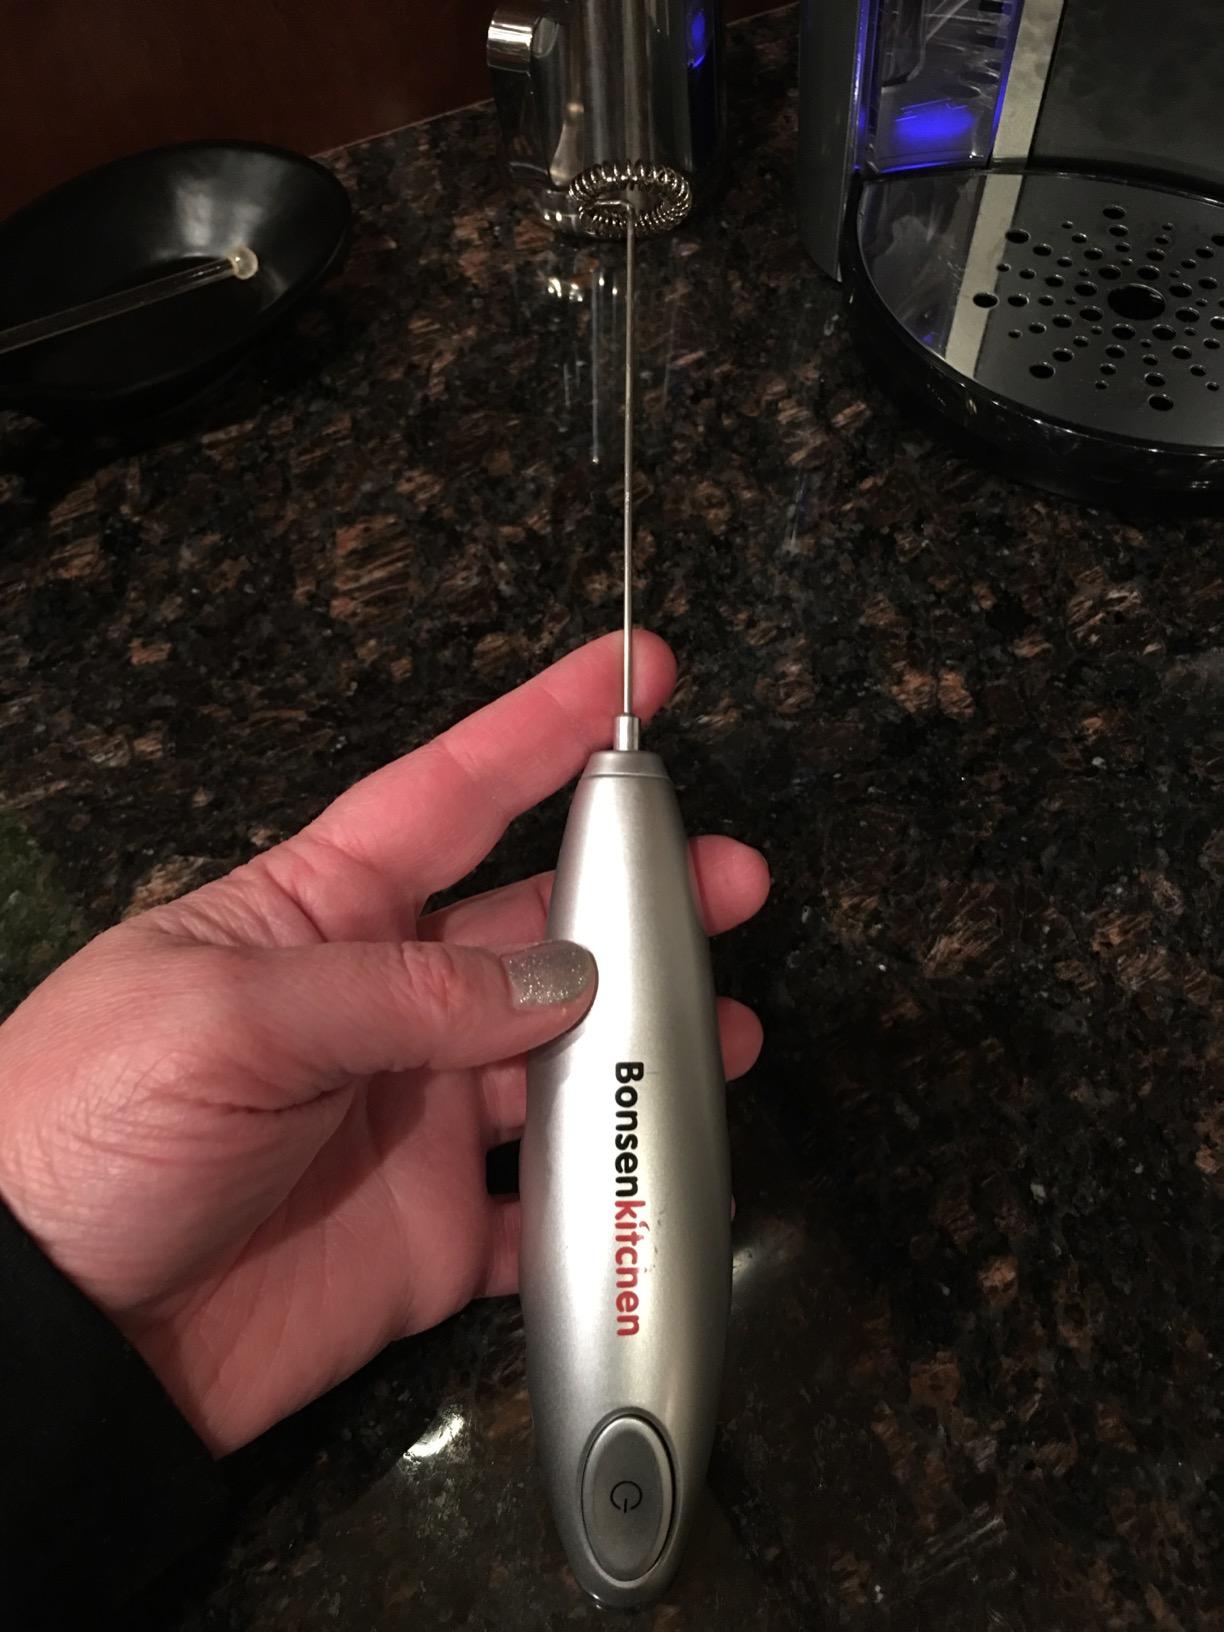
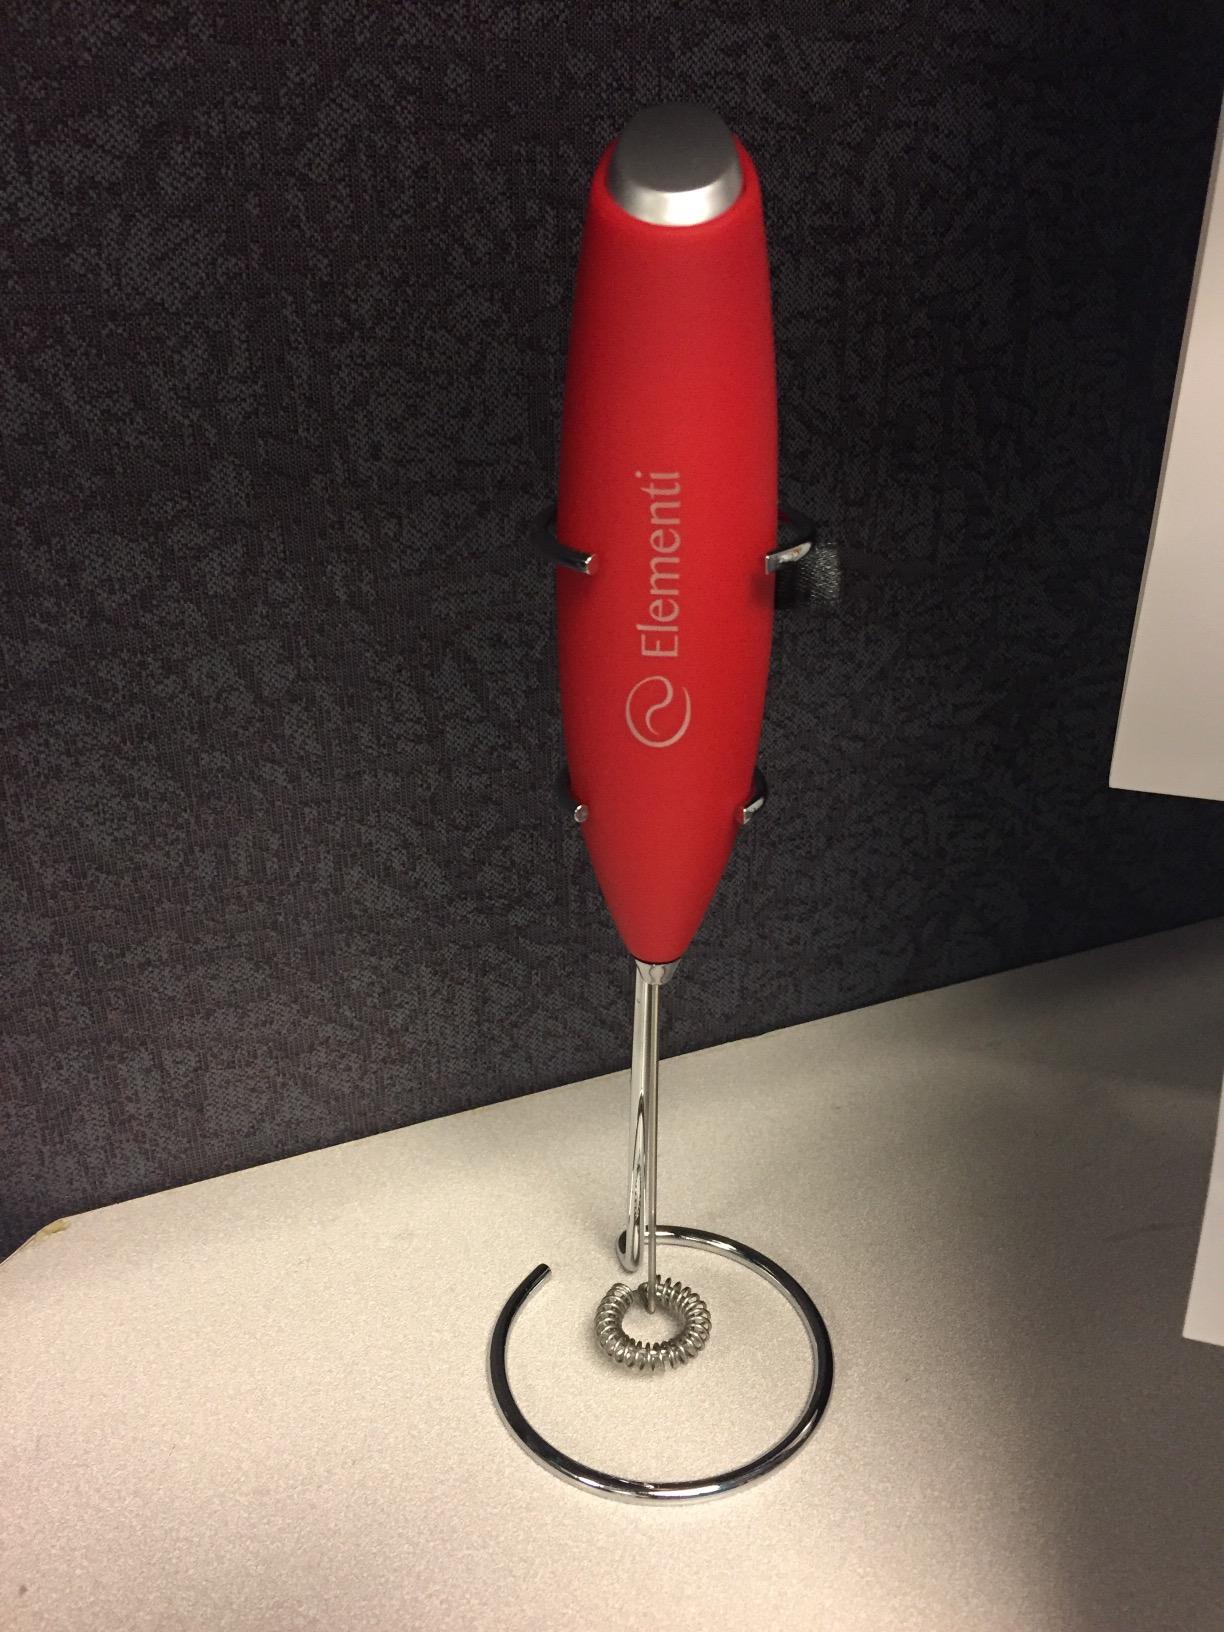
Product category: items_mixer
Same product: no